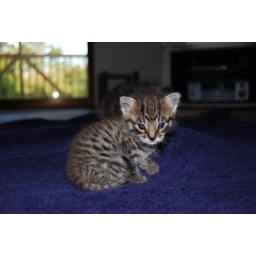
enjoying the warmth of a hot water bottle under a blankie